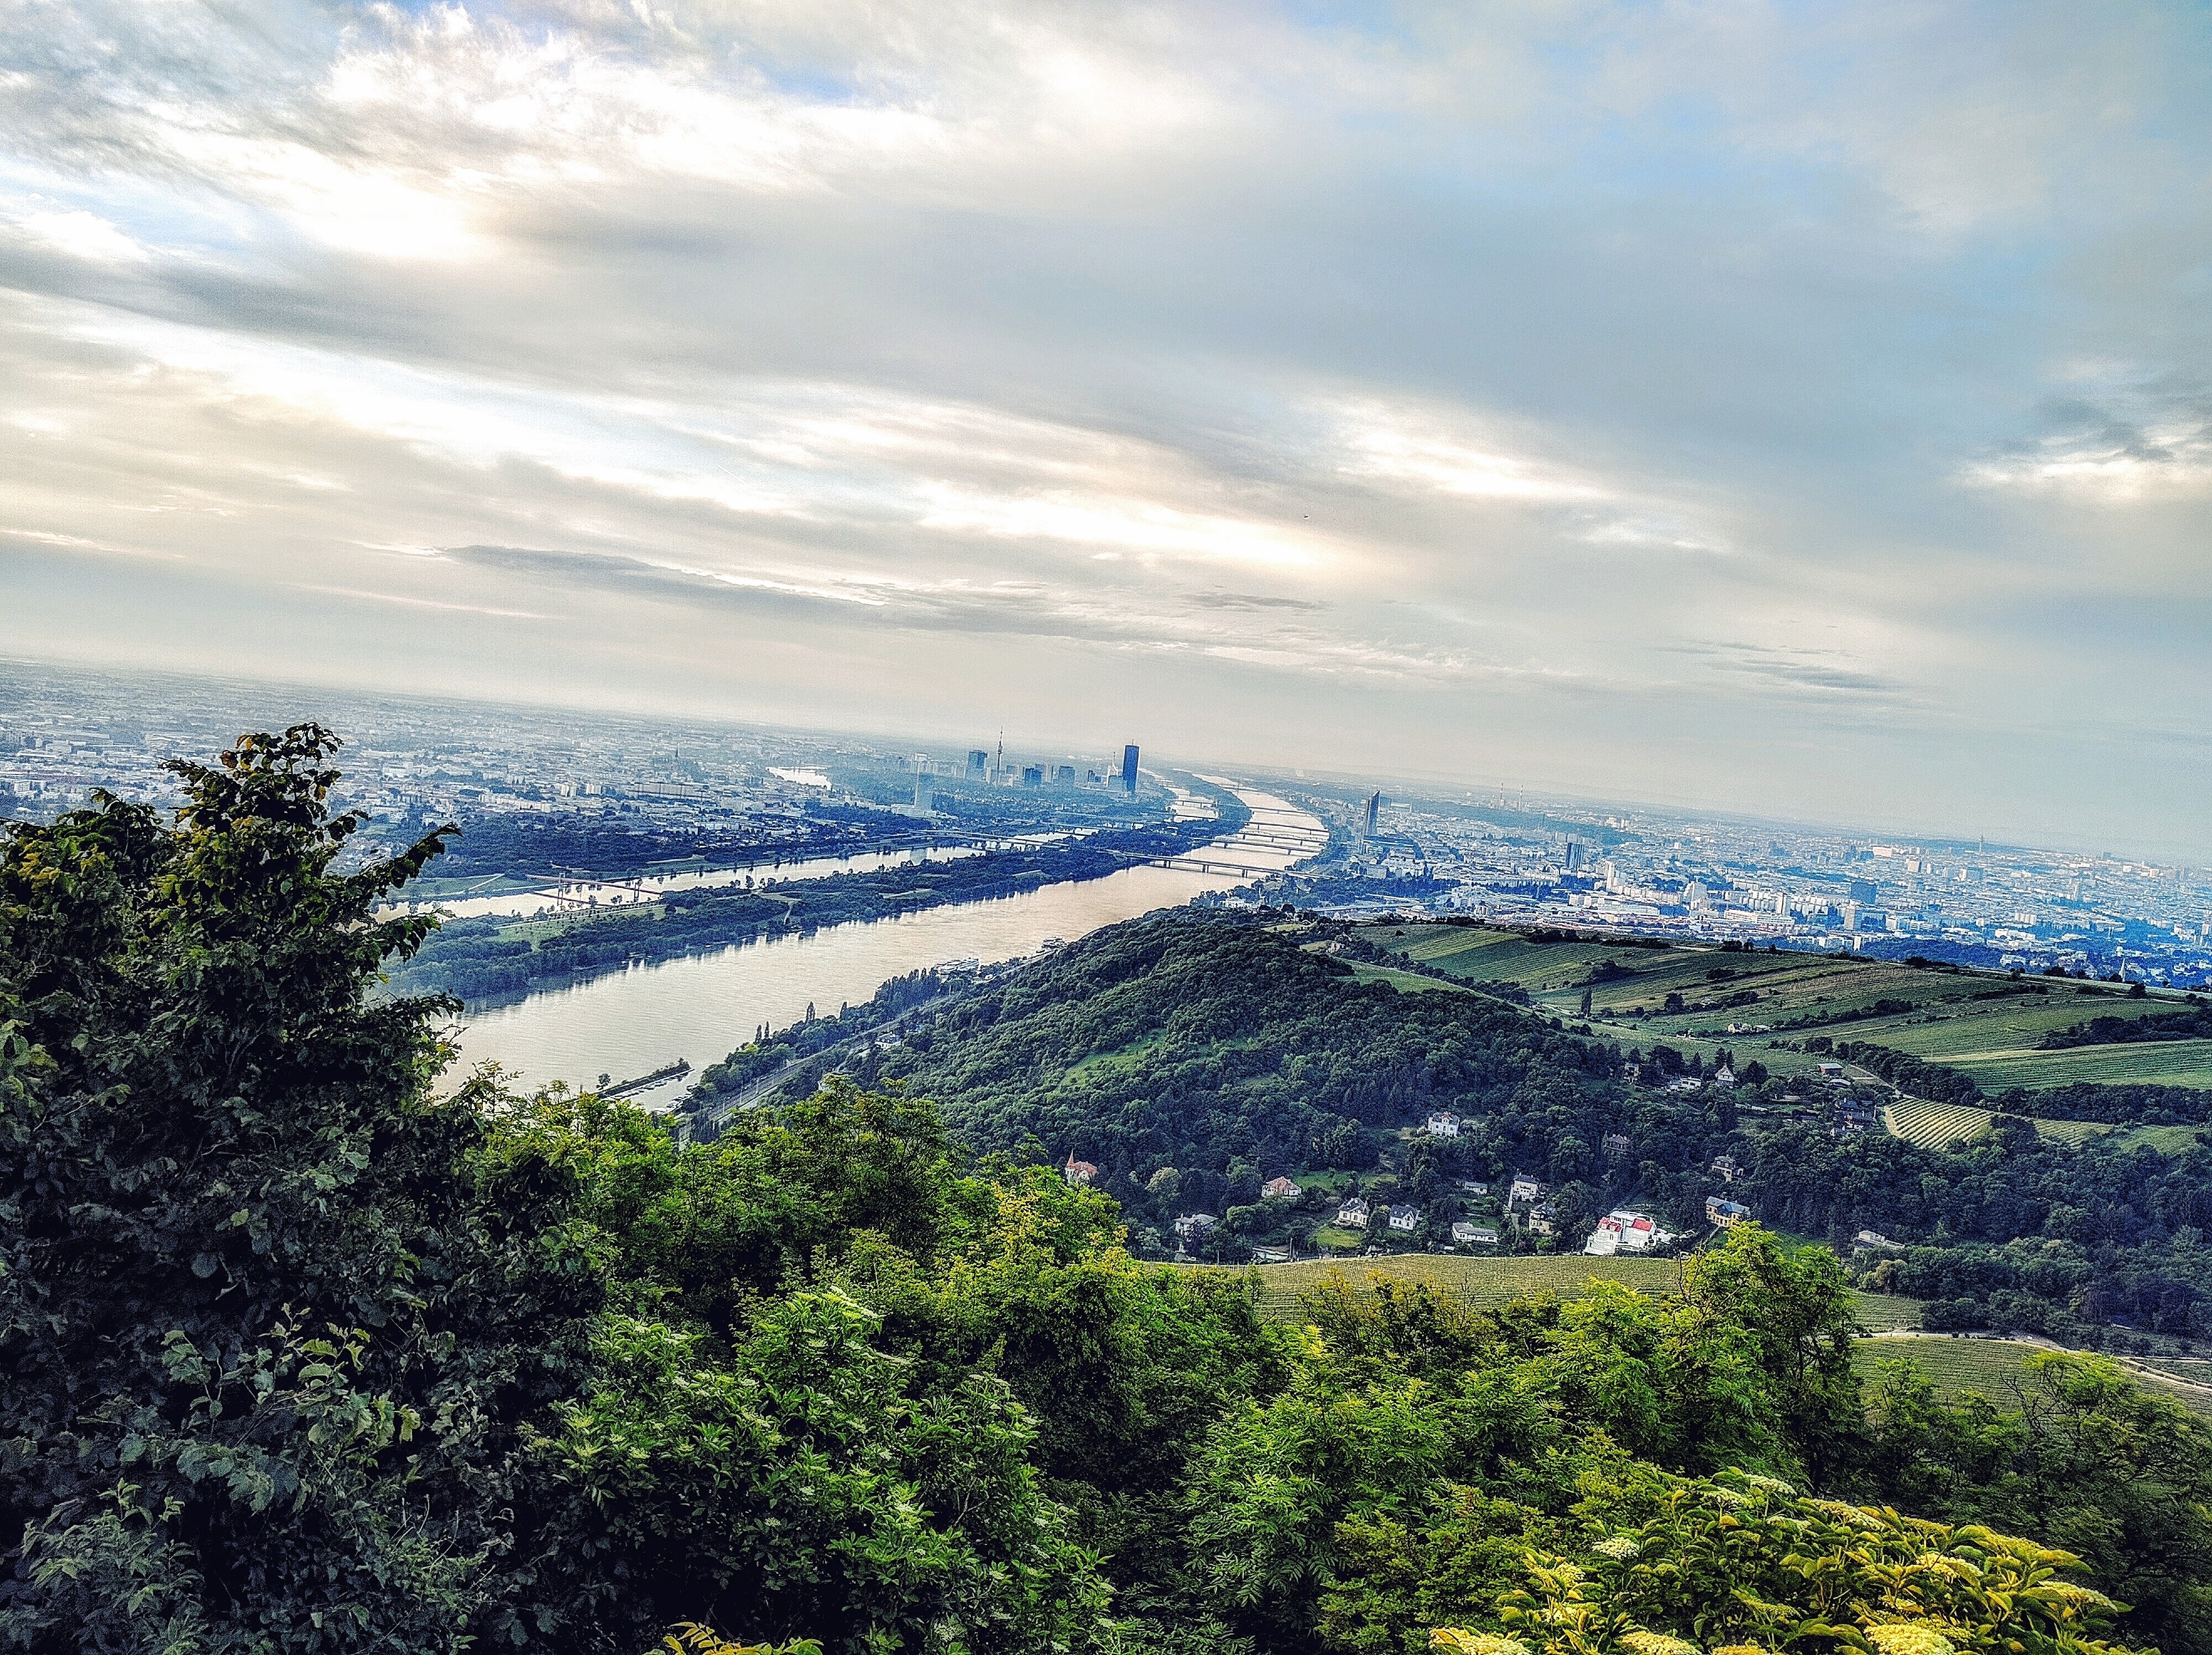
landscape, sea, coast, tree, horizon, mountain, cloud, sky, sunlight, hill, river, rural area, landform, aerial photography, geographical feature